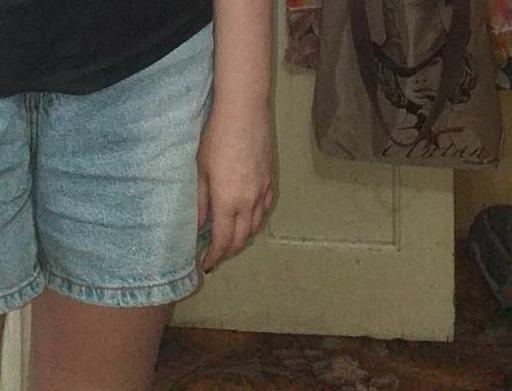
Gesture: no_gesture